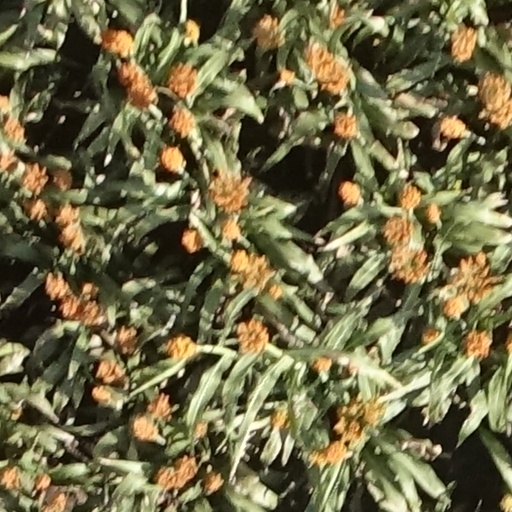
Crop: sorghum